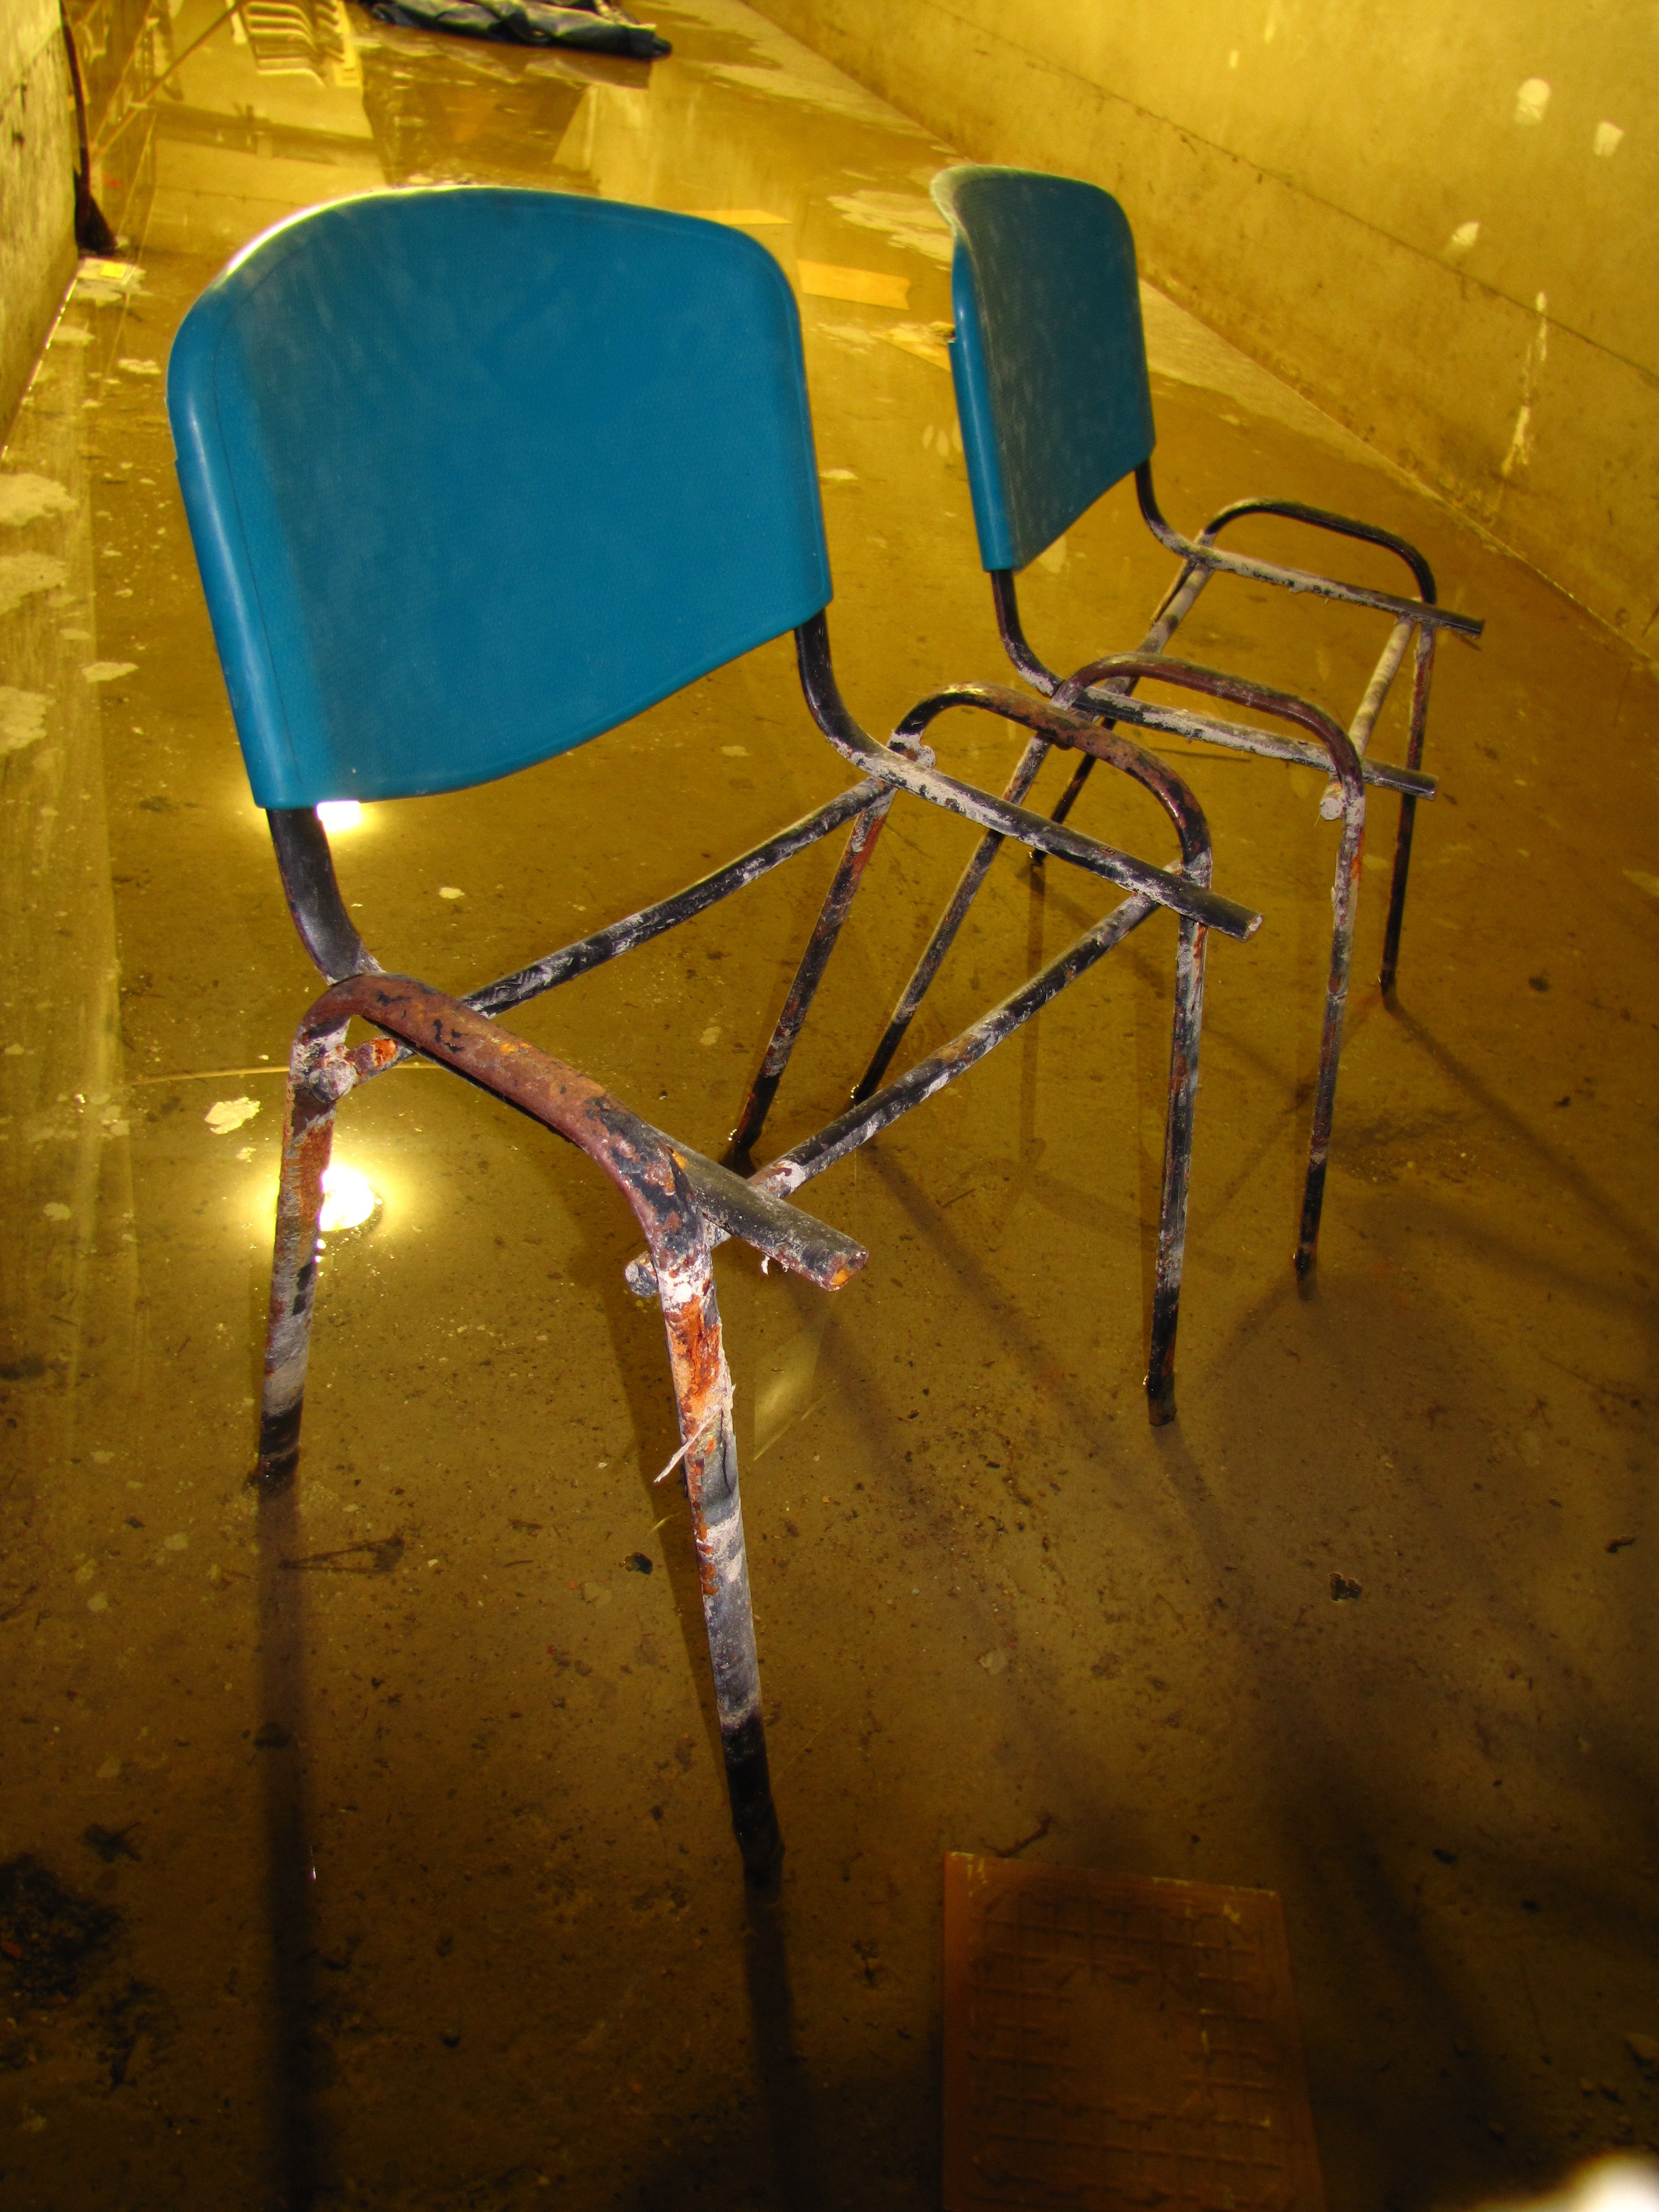
water, light, chair, glass, color, blue, yellow, rusty, bad, cellar, ruined, macro photography